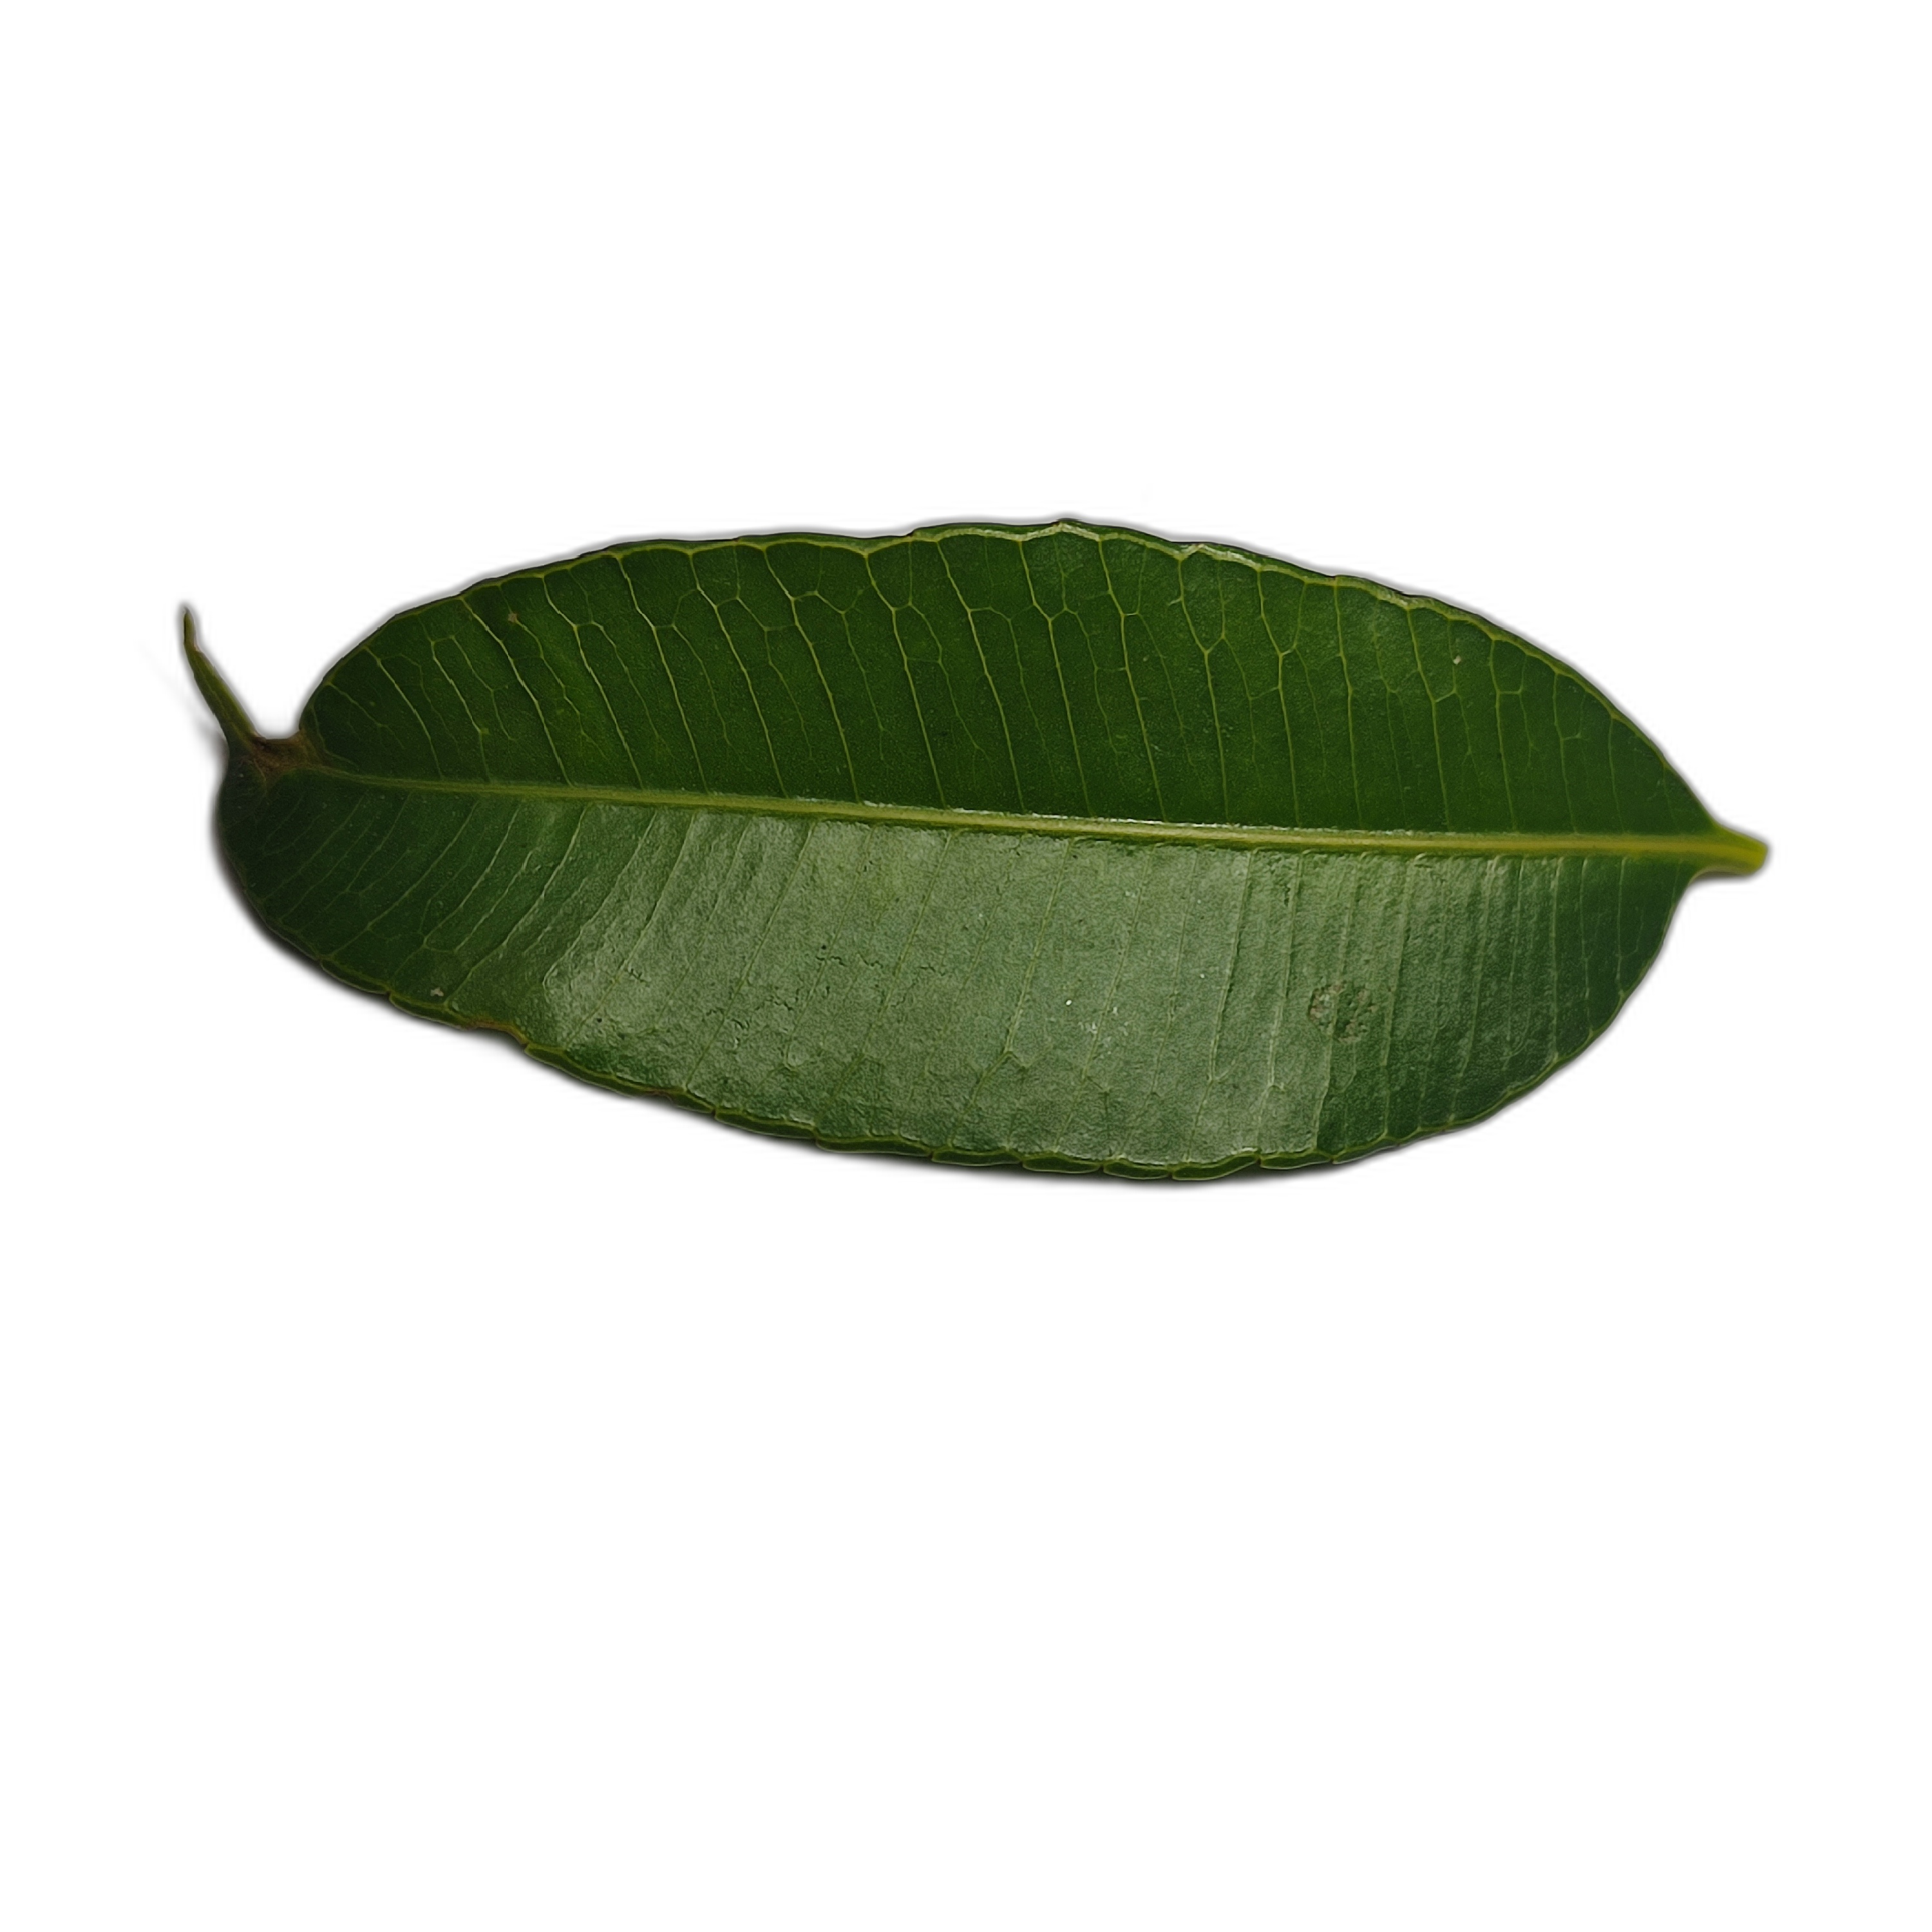
Label: healthy